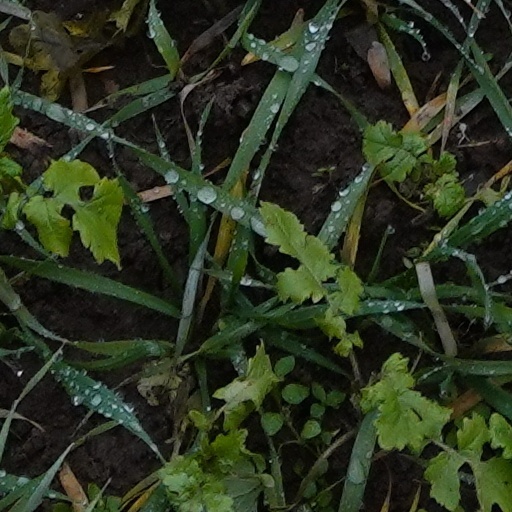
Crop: wheat